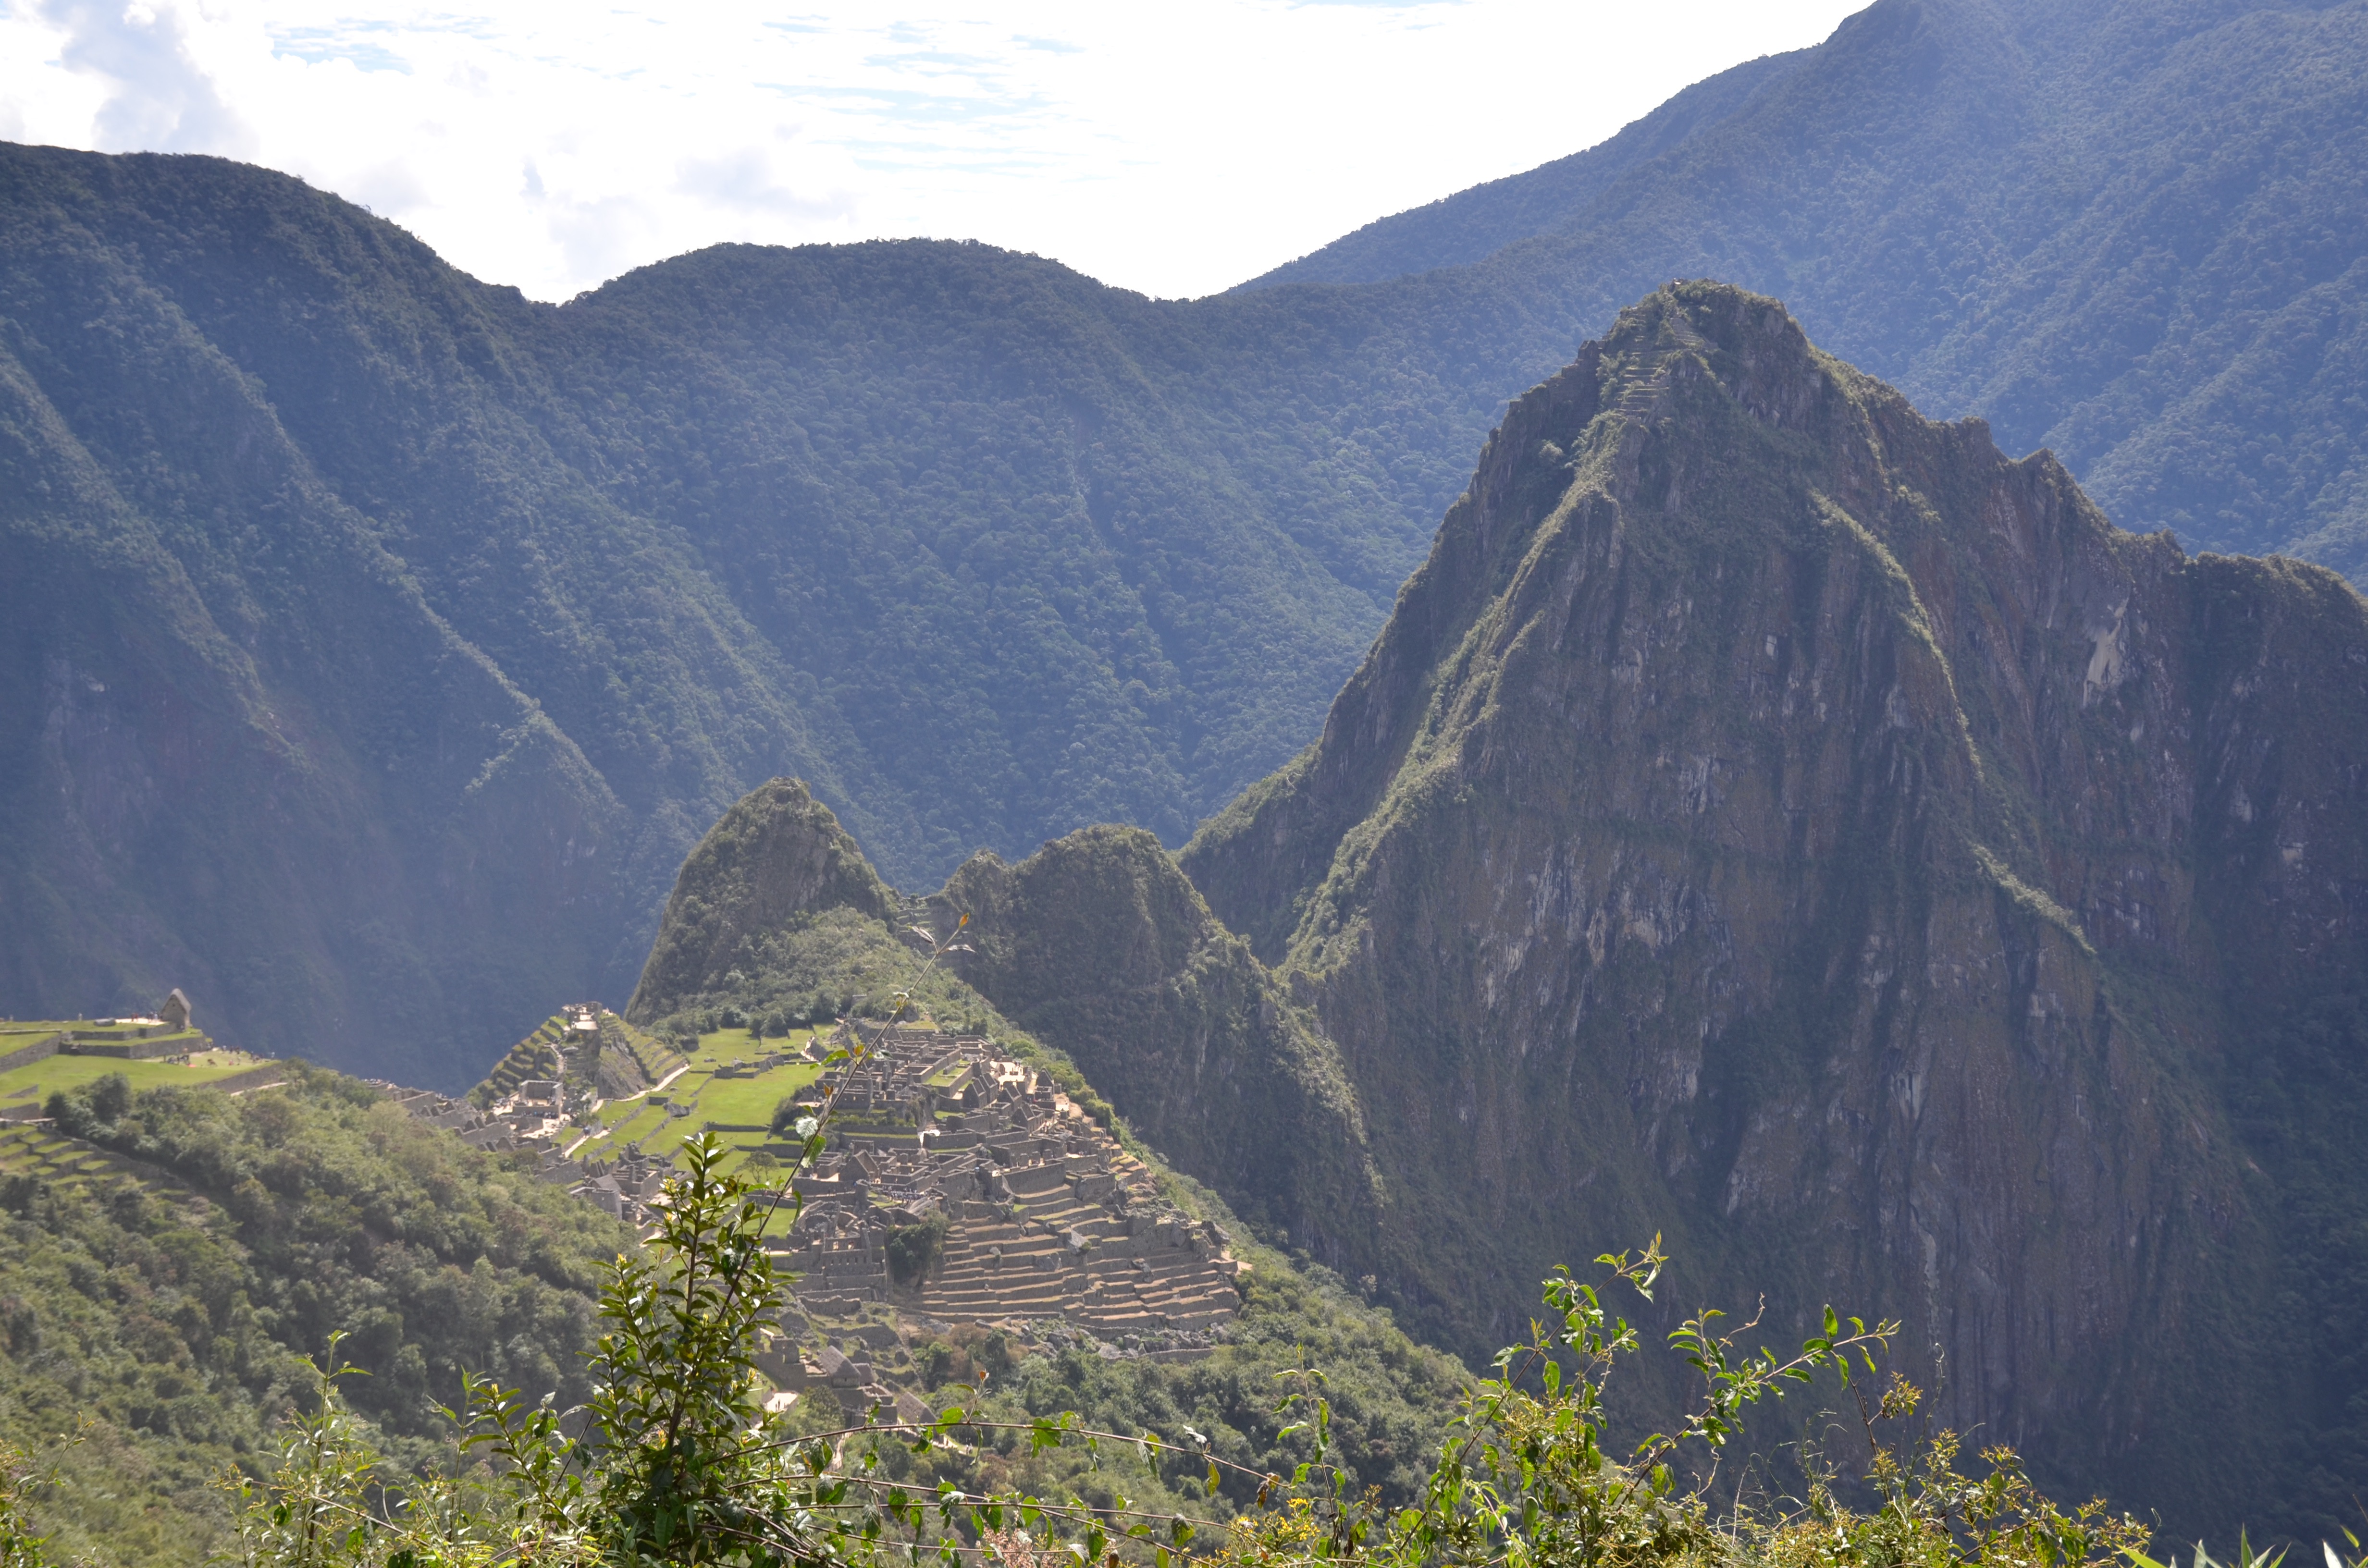
nature, mountainous landforms, mountain, highland, ridge, mountain range, wilderness, hill, valley, sky, natural landscape, hill station, fell, massif, geology, national park, terrain, rock, badlands, mount scenery, escarpment, landscape, alps, ravine, ar te, cliff, formation, summit, batholith, fjord, mountain pass, canyon, cloud, chaparral, plant, cirque, outcrop, plateau, road, forest, grassland